Château of Vauvenargues

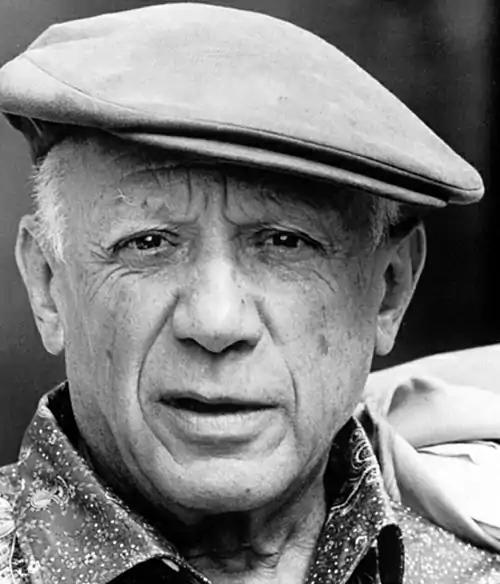
Pablo Picasso

After passing through a series of other owners, the vacant property was shown in September 1958 to the Spanish painter Pablo Picasso by the collector and art critic Douglas Cooper. Picasso was returning from a corrida to attend an exhibition of his own works at the Vendôme pavilion in Aix-en-Provence; he was so taken by his first impressions of the chateau that he bought it within a week. Already from his first visit to the chateau, Picasso was aware of its history, in particular its connection with Luc de Clapiers. He moved into the chateau in January 1959 and thus embarked on a new era in his career. He was particularly proud to live in the shadow of Mont Sainte-Victoire, one of the favourite subjects of the French painter Paul Cézanne, a native of Aix. A well-known anecdote has been passed on by his agent Daniel-Henry Kahnweiler, whom Picasso informed that he had bought the Sainte-Victoire. When his agent asked him which one, thinking he meant one of Cézanne's painting, Picasso replied with satisfaction, ""La vraie""—the real one. During his period at Vauvenargues, Picasso would never paint Mont Sainte-Victoire; the few landscape paintings he produced there were of the village of Vauvenargues opposite.